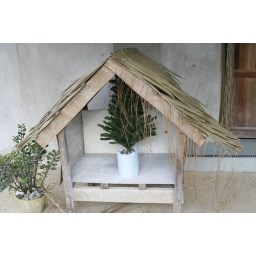
X'mas tree in the house